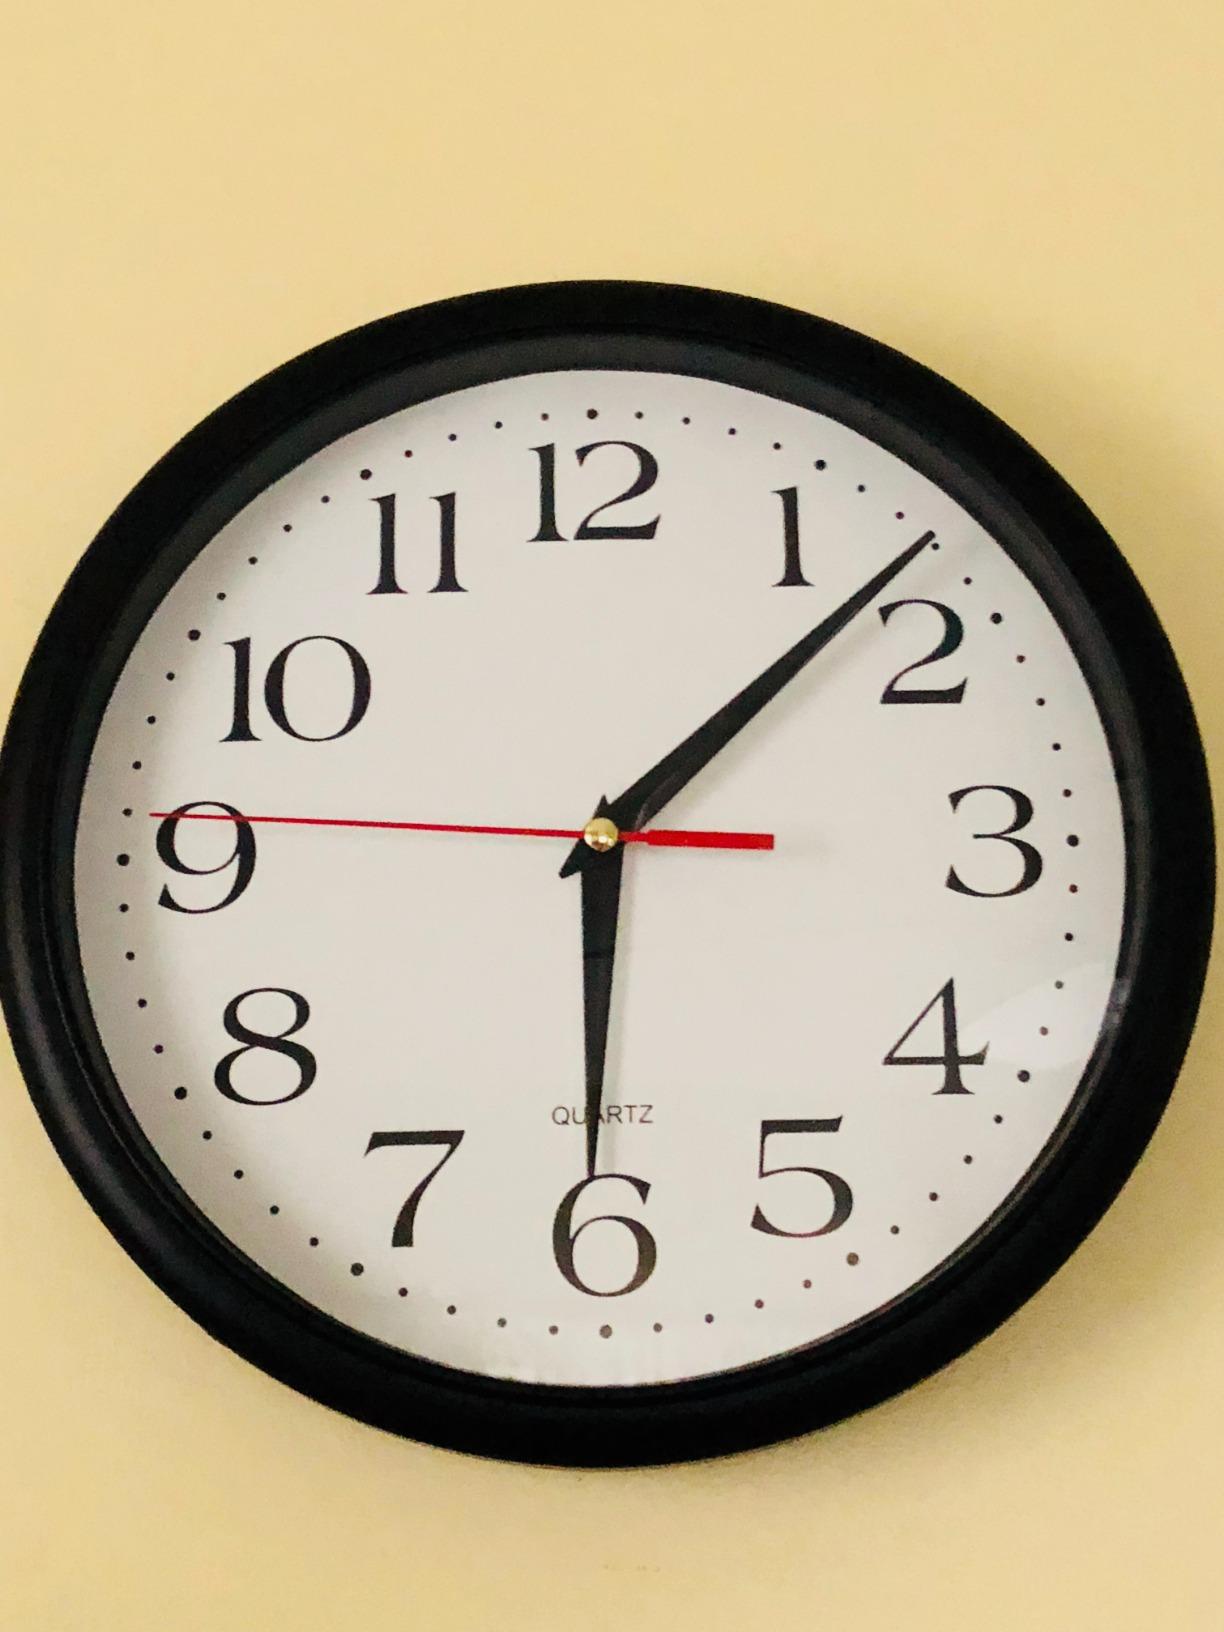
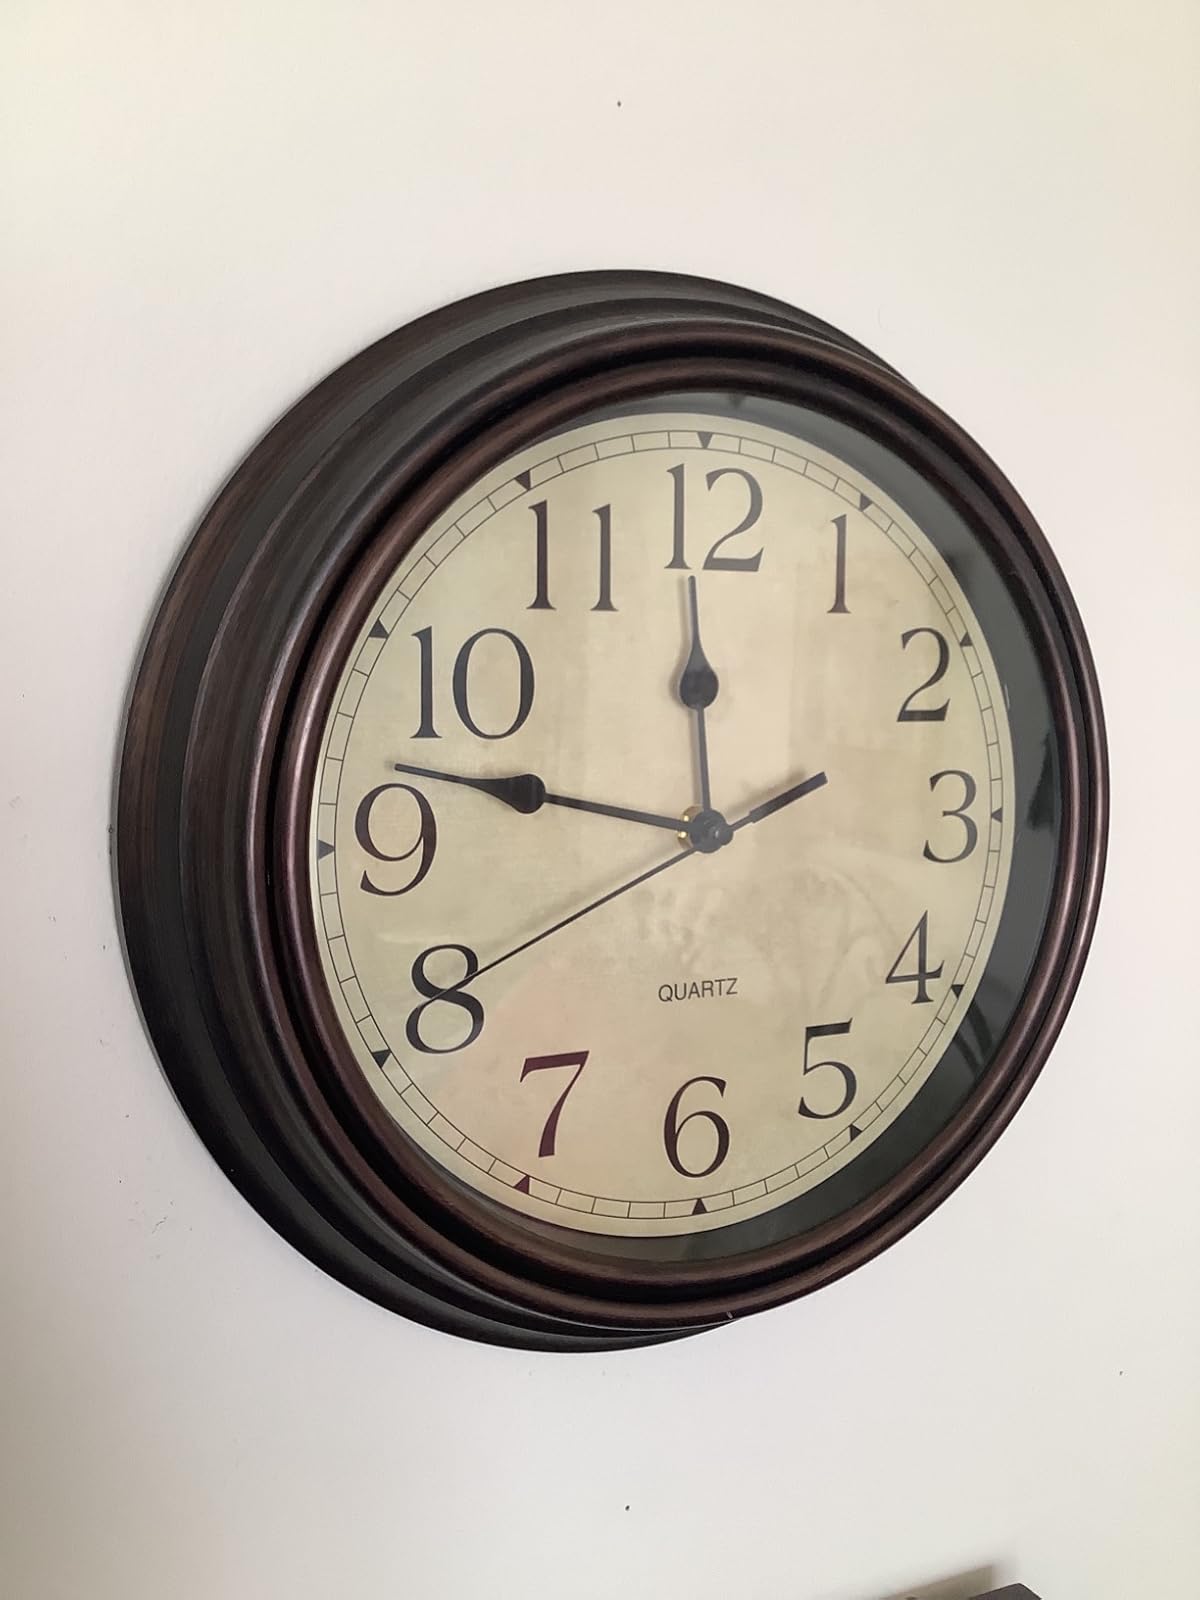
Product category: clock
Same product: no